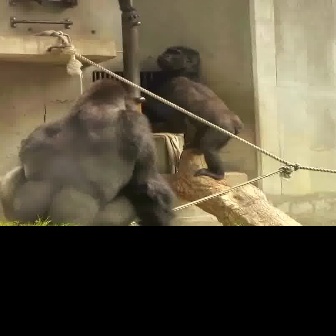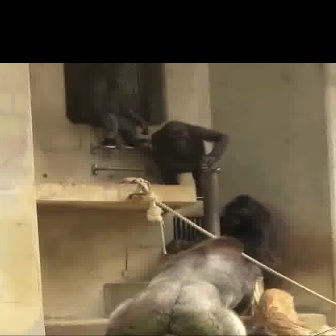
  Please identify the target specified by the bounding box [140,74,245,180] in the first image and locate it in the second image. Return the coordinates in [x_min,y_min,x_max,y_max] format.
Answer: [149,121,229,201]